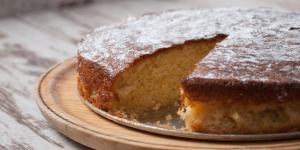
mantecada colombiana